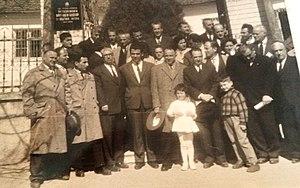
La présence de Juifs à Bitola ou Monastir remonte à l'Antiquité ; la ville a ainsi abrité l'une des plus anciennes communautés juives de Macédoine jusqu'à la Seconde guerre mondiale.
Bitola est une municipalité et une ville du sud-ouest de la Macédoine du Nord. La municipalité comptait 93 585 habitants en 2002 et couvre 422 km². La ville en elle-même comptait alors 74 550 habitants, le reste de la population étant réparti dans les villages alentour.